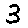
Label: 3